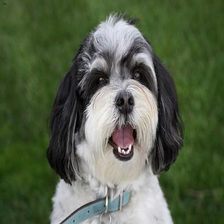
Species: dog
Breed: havanese